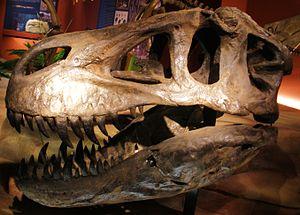
Torvosaurus est un genre éteint de dinosaures théropodes carnivores appartenant au clade des Megalosauridae et ayant vécu au Kimméridgien-Tithonien dans ce qui est actuellement l'Amérique du Nord et le Portugal.